Barbara Schober

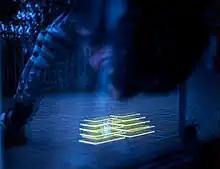
"Waterloo", Acrylic glass multiple

"Kunst Regensburg", ideas competition (1997/98), acoustic barrier, Burgweinting, with architectural firm Bizer